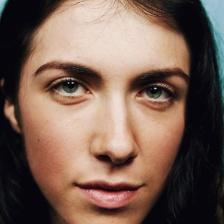
Label: faces